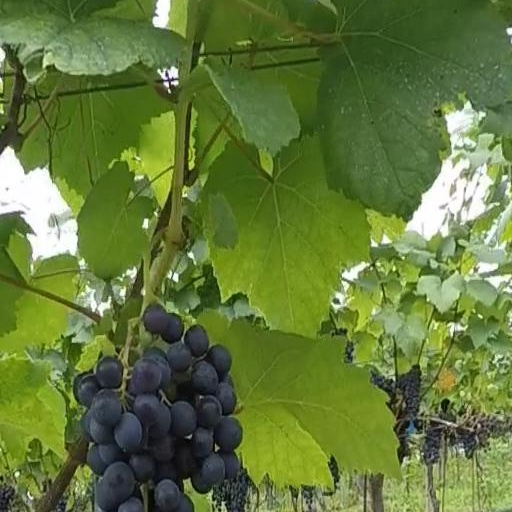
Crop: grape